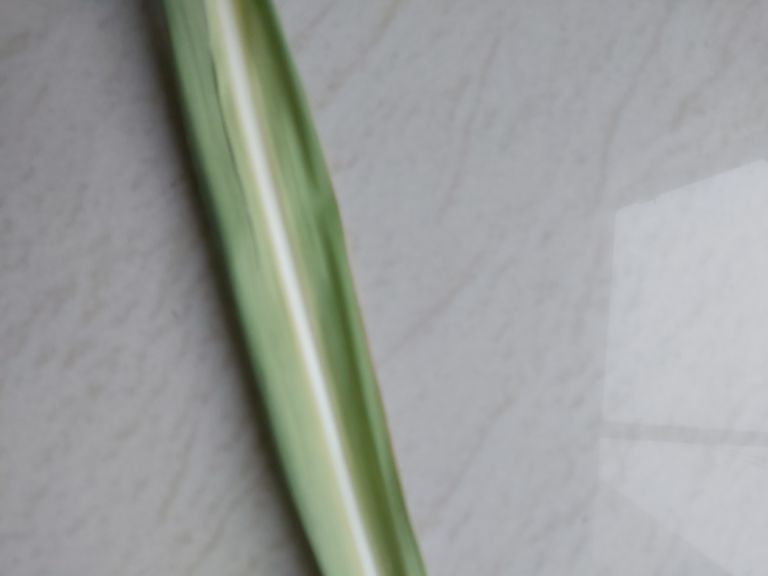
Label: Yellow Leaf